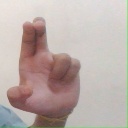
अक्षर: आ